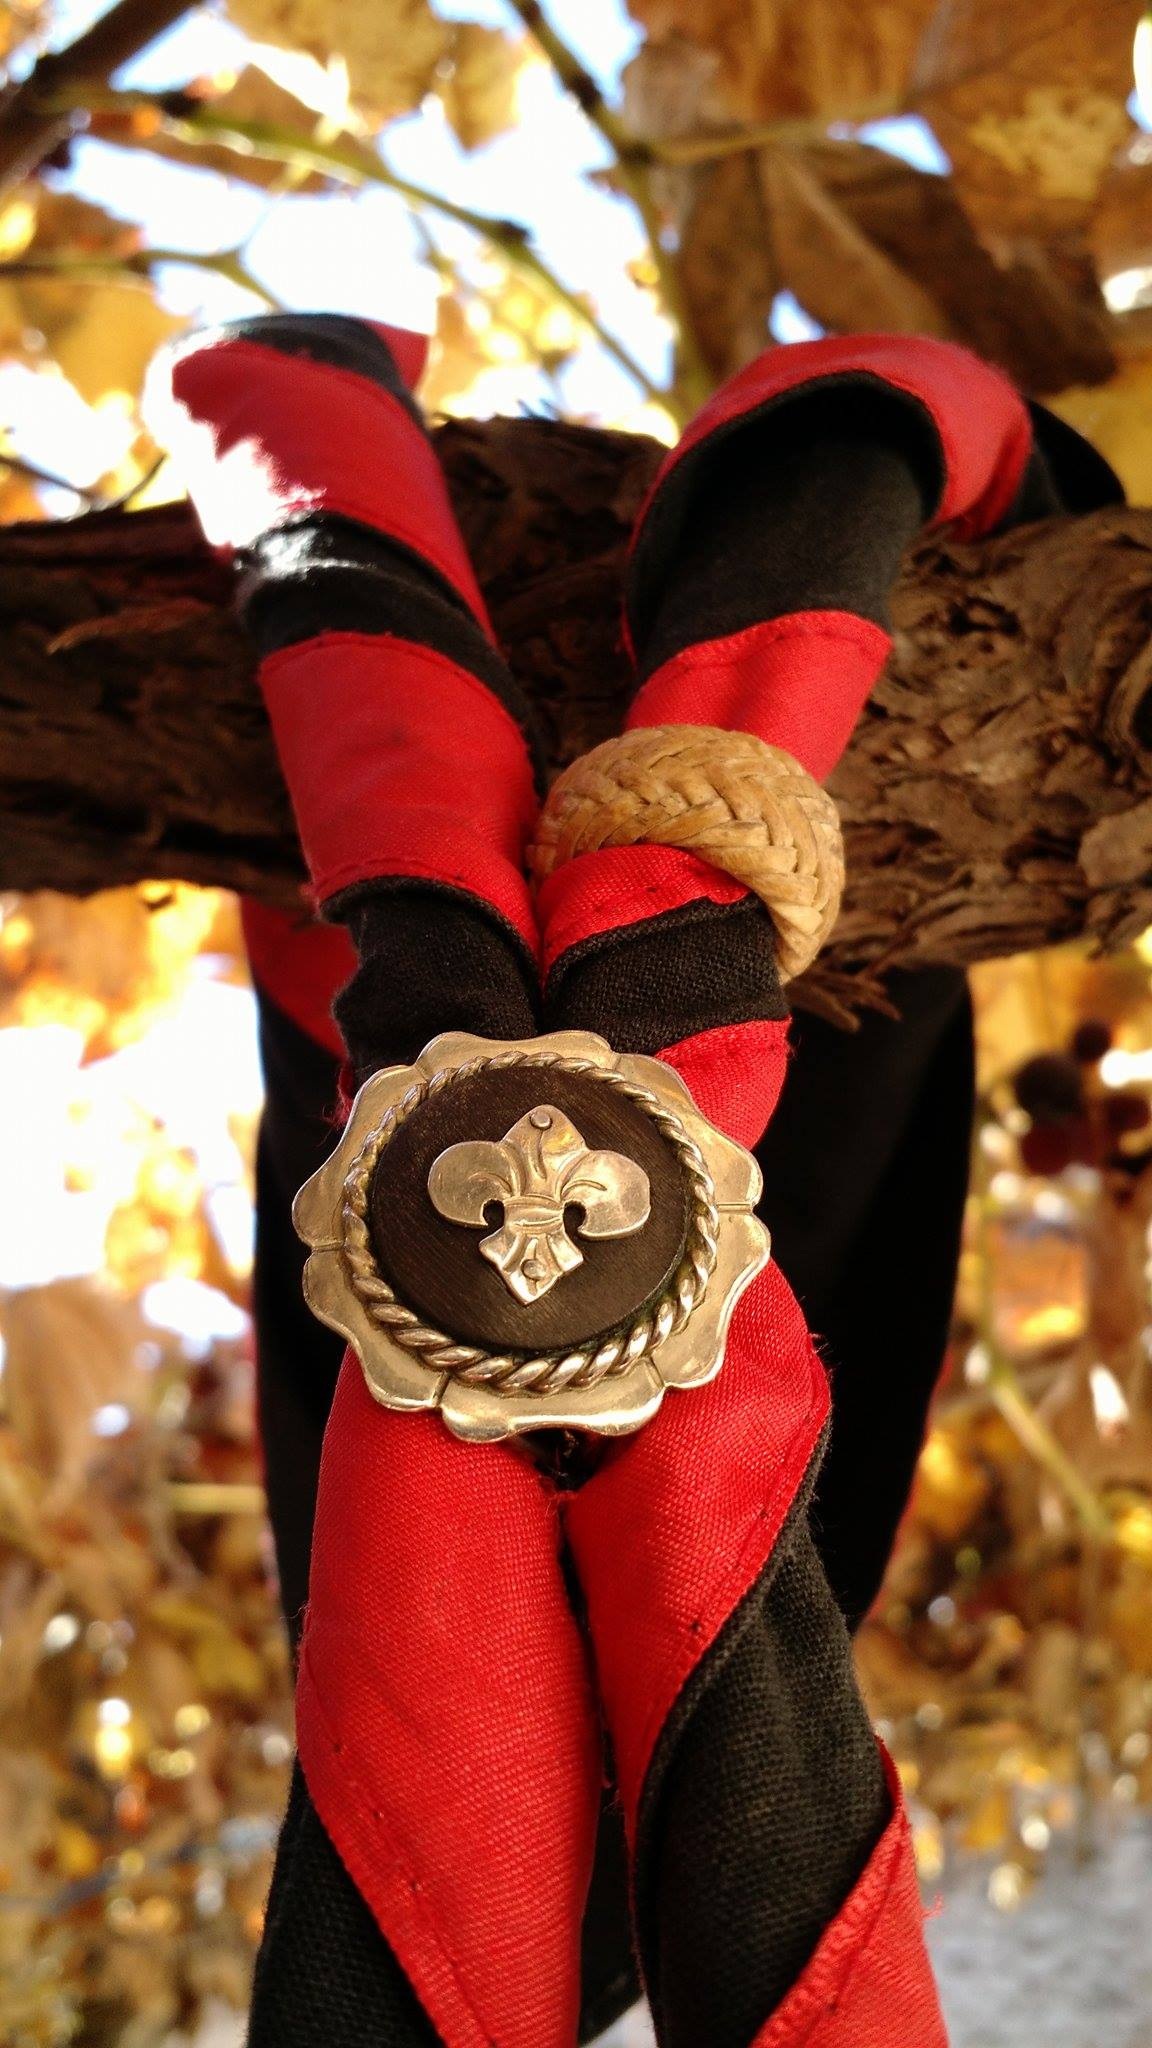
flower, red, autumn, holiday, clothing, black, christmas, scarf, christmas decoration, tradition, parra